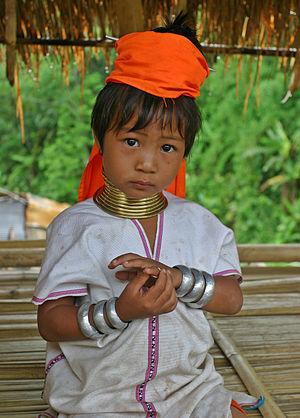
Jeune fille de l'ethnie birmane des Kayan photographiée dans un camp de réfugiés dans le nord de la Thailande. L'auteur a pris cette photo après avoir vainement tenté de dérider cette enfant mélancolique. Image prise en juin 2004 avec un appareil Canon 10D et un objectif 17-40mm f/4L.
Les Padaung, aussi connus sous le nom de Kayan, sont un sous-groupe du peuple Karenni qui est une minorité ethnique tibéto-birmane du Myanmar. En 1990, à cause du conflit avec le régime militaire birman, beaucoup de Kayan sont partis pour la Thaïlande voisine. Ils y vivent près de la frontière nord, avec un statut légal incertain, dans des villages qui en font des attractions touristiques à cause de leurs modifications corporelles particulières. Celles-ci consistent en une sorte de collier-spirale en laiton enroulé autour du cou des femmes, ce qui a amené les observateurs à leur donner le nom de « femmes girafes » ou « tribu des longs-cous. » Les Birmans nomment ces femmes, les femmes aux longs cous car ils ne veulent pas les identifier à des animaux.